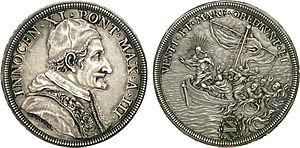
Le bienheureux Innocent XI, né Benedetto Odescalchi à Côme, en Lombardie, le 16 mai 1611 et mort le 12 août 1689, fut le 240ᵉ pape de l’Église catholique, du 21 septembre 1676 à sa mort.